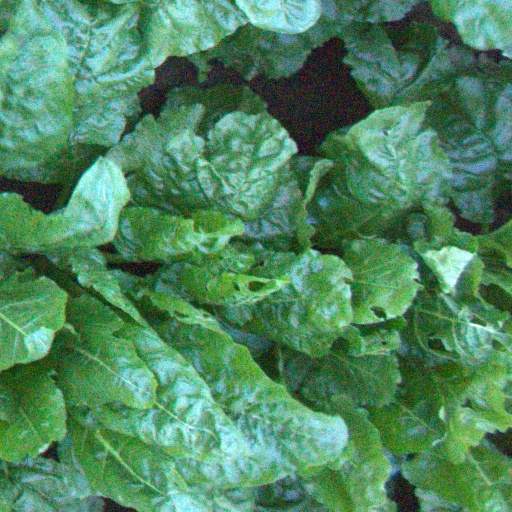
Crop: sugar beet